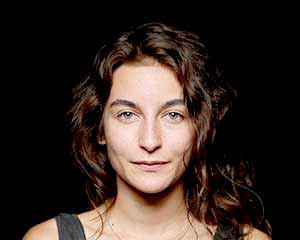
Gender: women